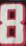
Number: 8